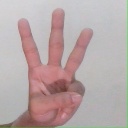
अक्षर: व